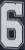
Number: 6